Lope de Vega

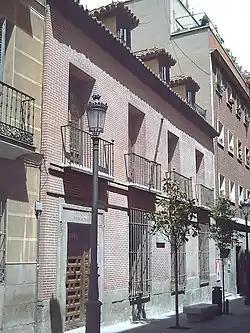
Lope's house in Madrid (1610–1635).

In 1595, following Isabel's death in childbirth, he left the Duke's service and – eight years having passed – returned to Madrid. There were other love affairs and other scandals: Antonia Trillo de Armenta, who earned him another lawsuit, and Micaela de Luján, an illiterate but beautiful actress, who inspired a rich series of sonnets, rewarded him with four children and was his lover until around 1608. In 1598, he married Juana de Guardo, the daughter of a wealthy butcher. Nevertheless, his trysts with others – including Micaela – continued.